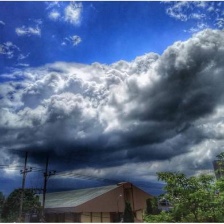
Cloud type: Cumulonimbus